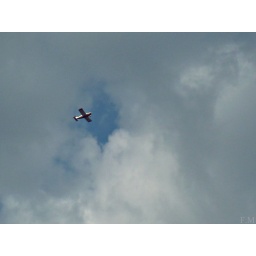
Look mummy, there's an aeroplane up in the sky